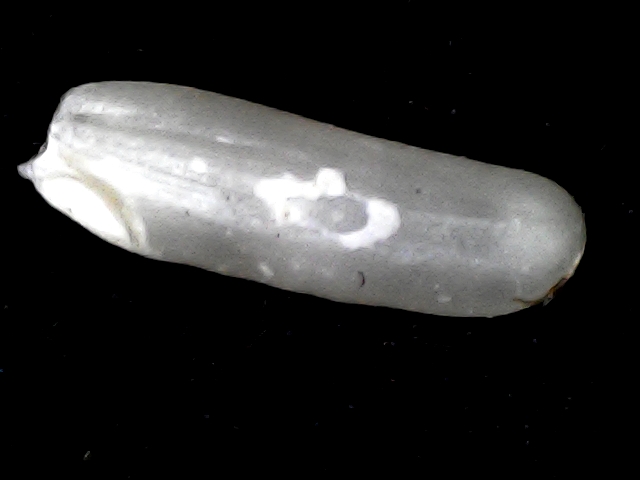
Rice variety: BD87